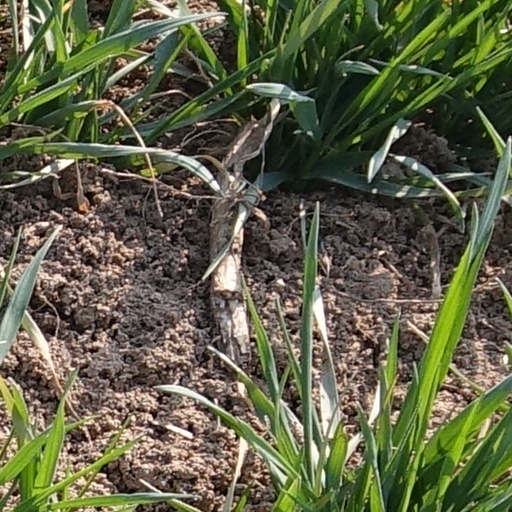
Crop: wheat